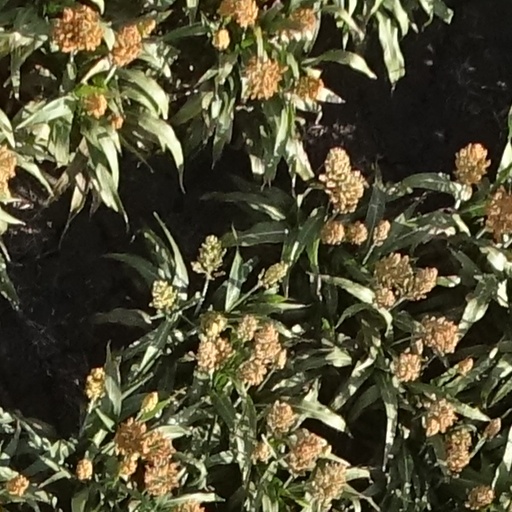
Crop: sorghum